Warnervale

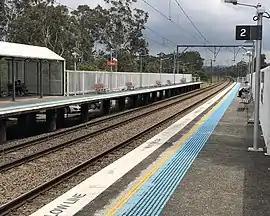
Warnervale railway station

Warnervale is a town in the Central Coast Council local government area in the Central Coast region in the state of New South Wales, Australia. It lies approximately 101 km north of Sydney, located west of Tuggerah Lake, a large shallow coastal lake, and just north of Wyong.